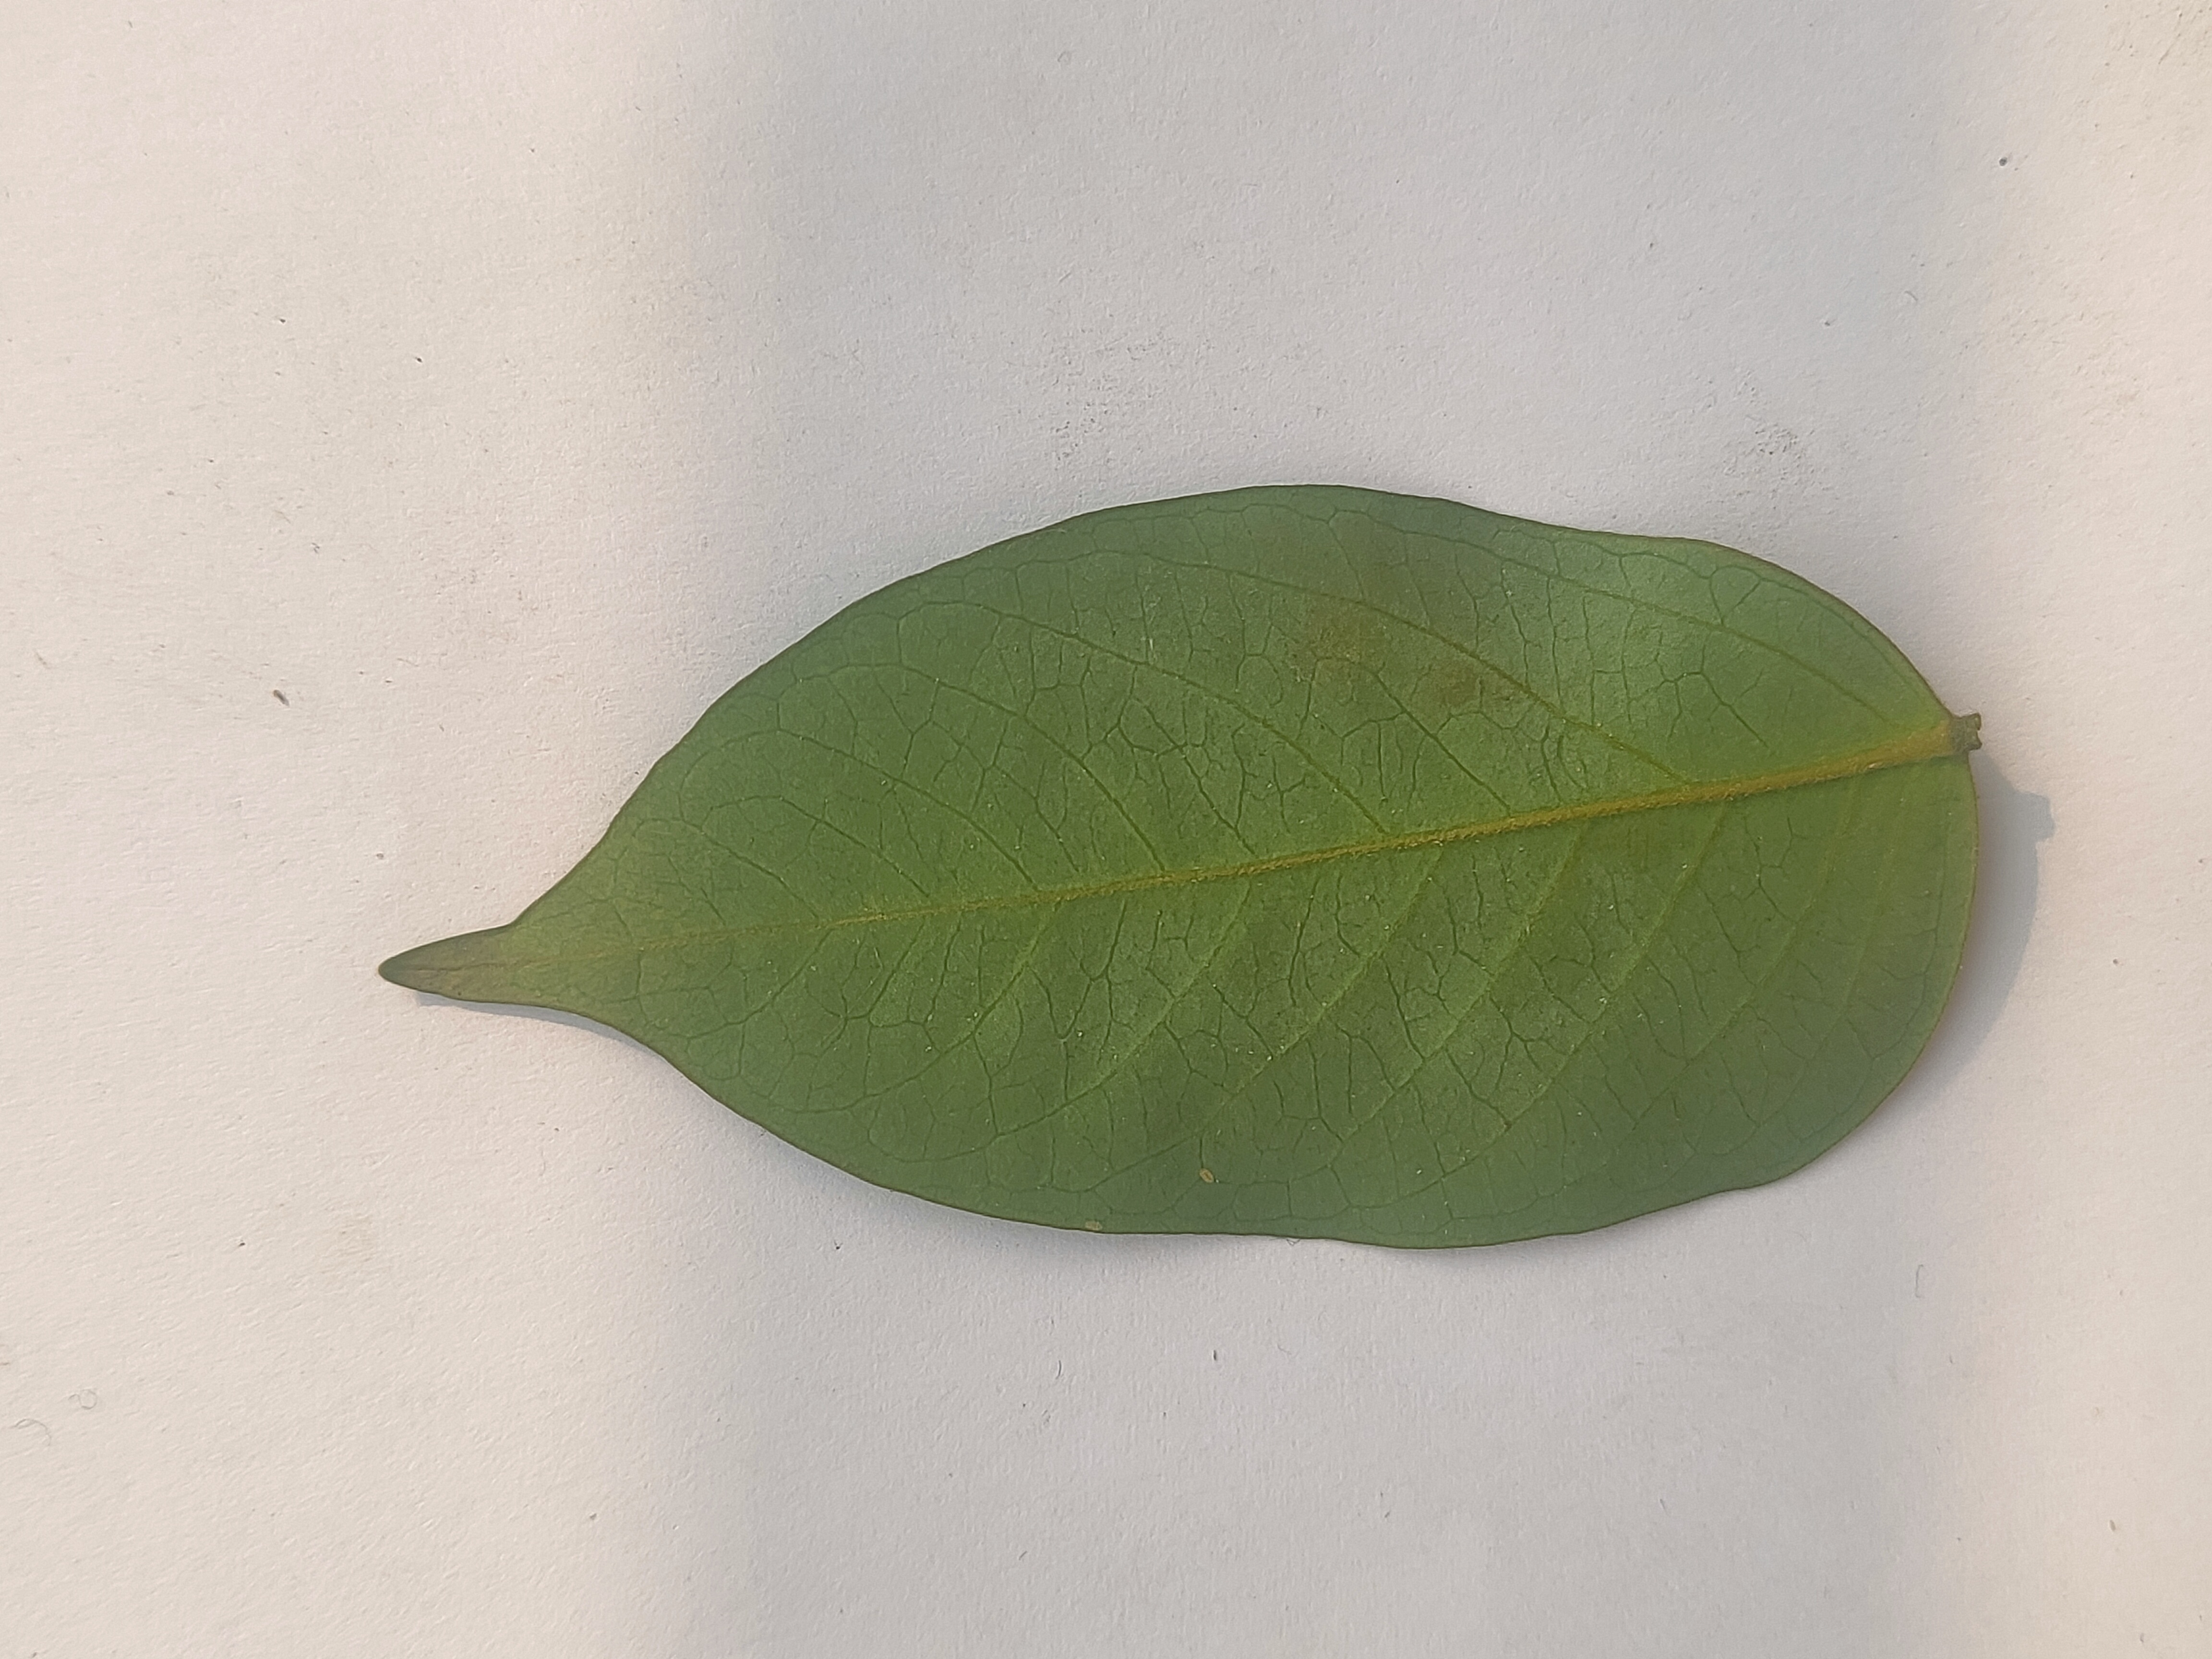
Leaf variety: Star Fruit